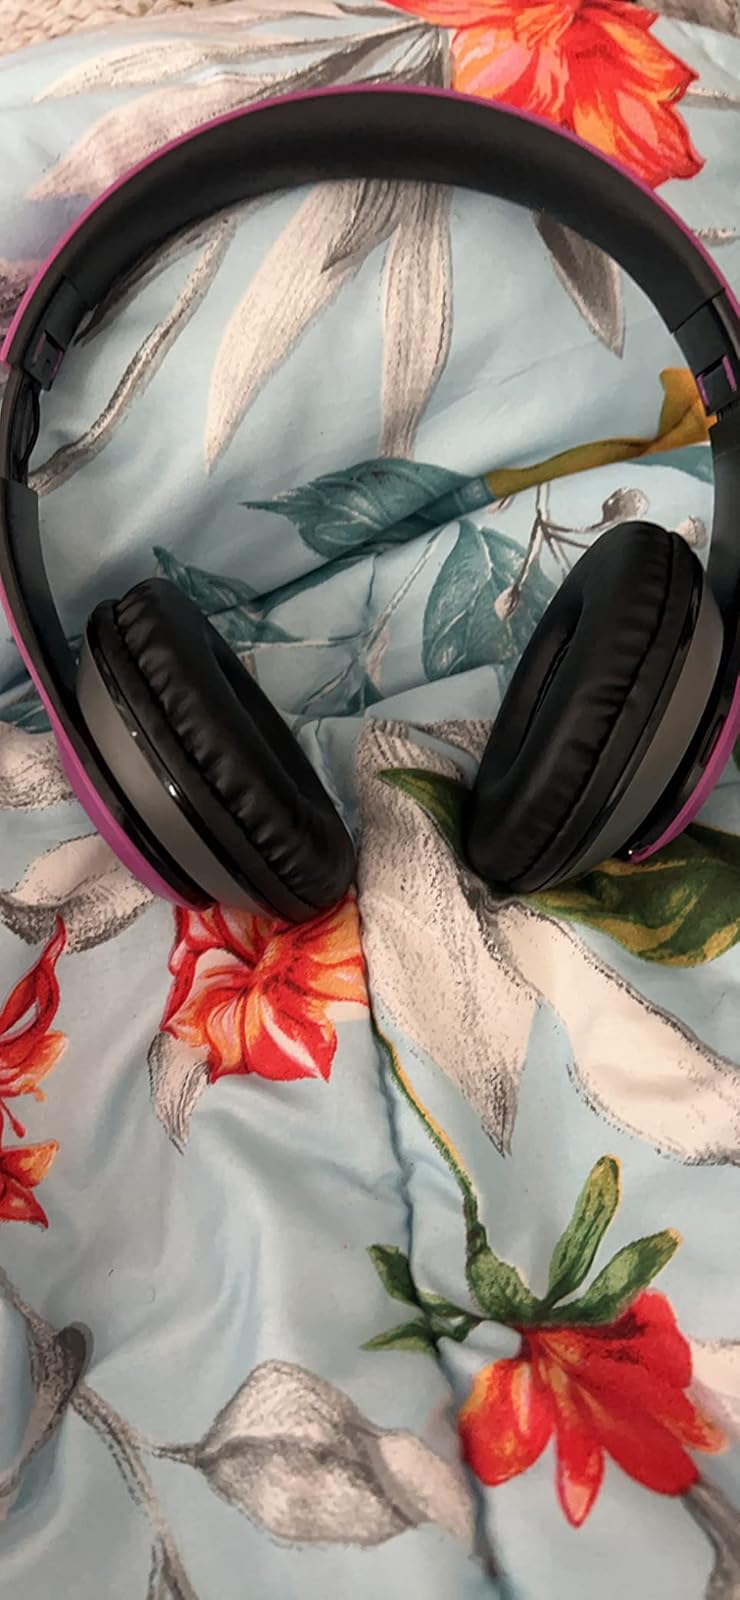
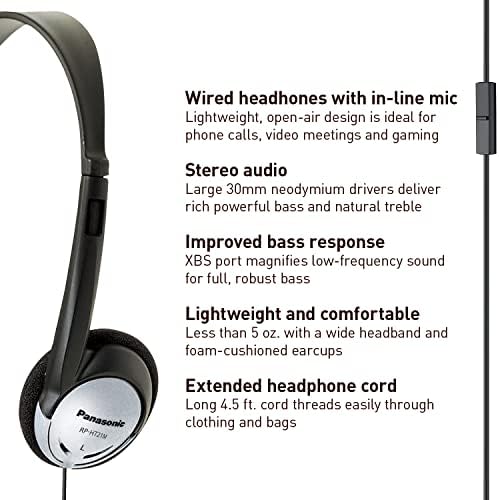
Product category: headphones
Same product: no